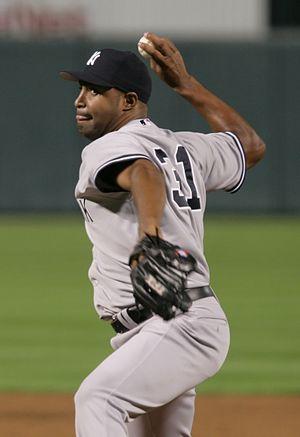
José Enger Veras est un ancien lanceur de relève droitier de baseball.